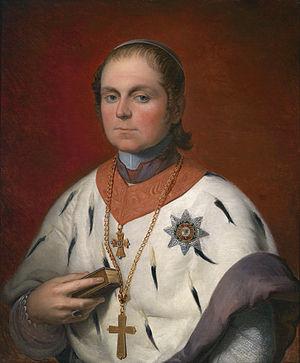
Georg von Oettl, né le 26 janvier 1794 à Gengham et mort le 2 février 1866 à Eichstätt, est un prélat allemand, notamment évêque d'Eichstätt entre 1846 et 1866.